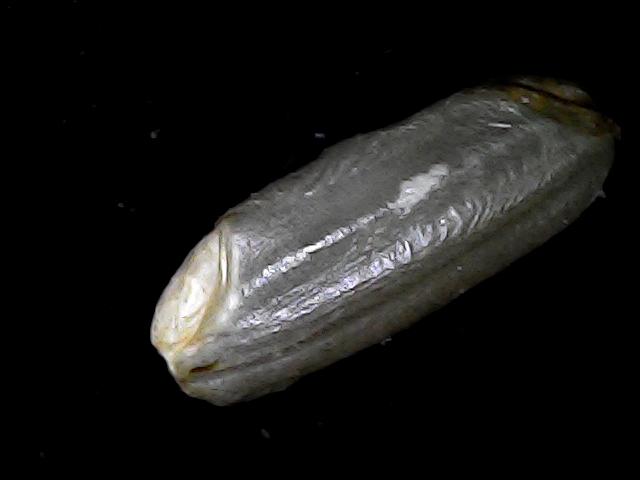
Rice variety: BD79